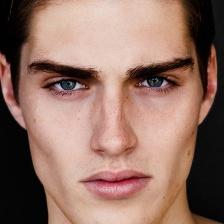
Label: faces